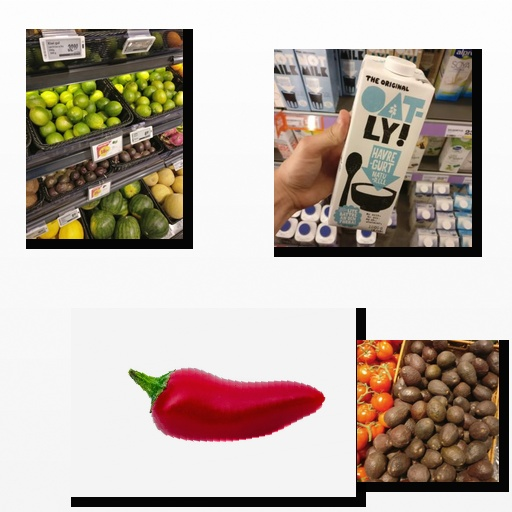
Food items: avocado, chili_pepper, oat_yogurt, lime